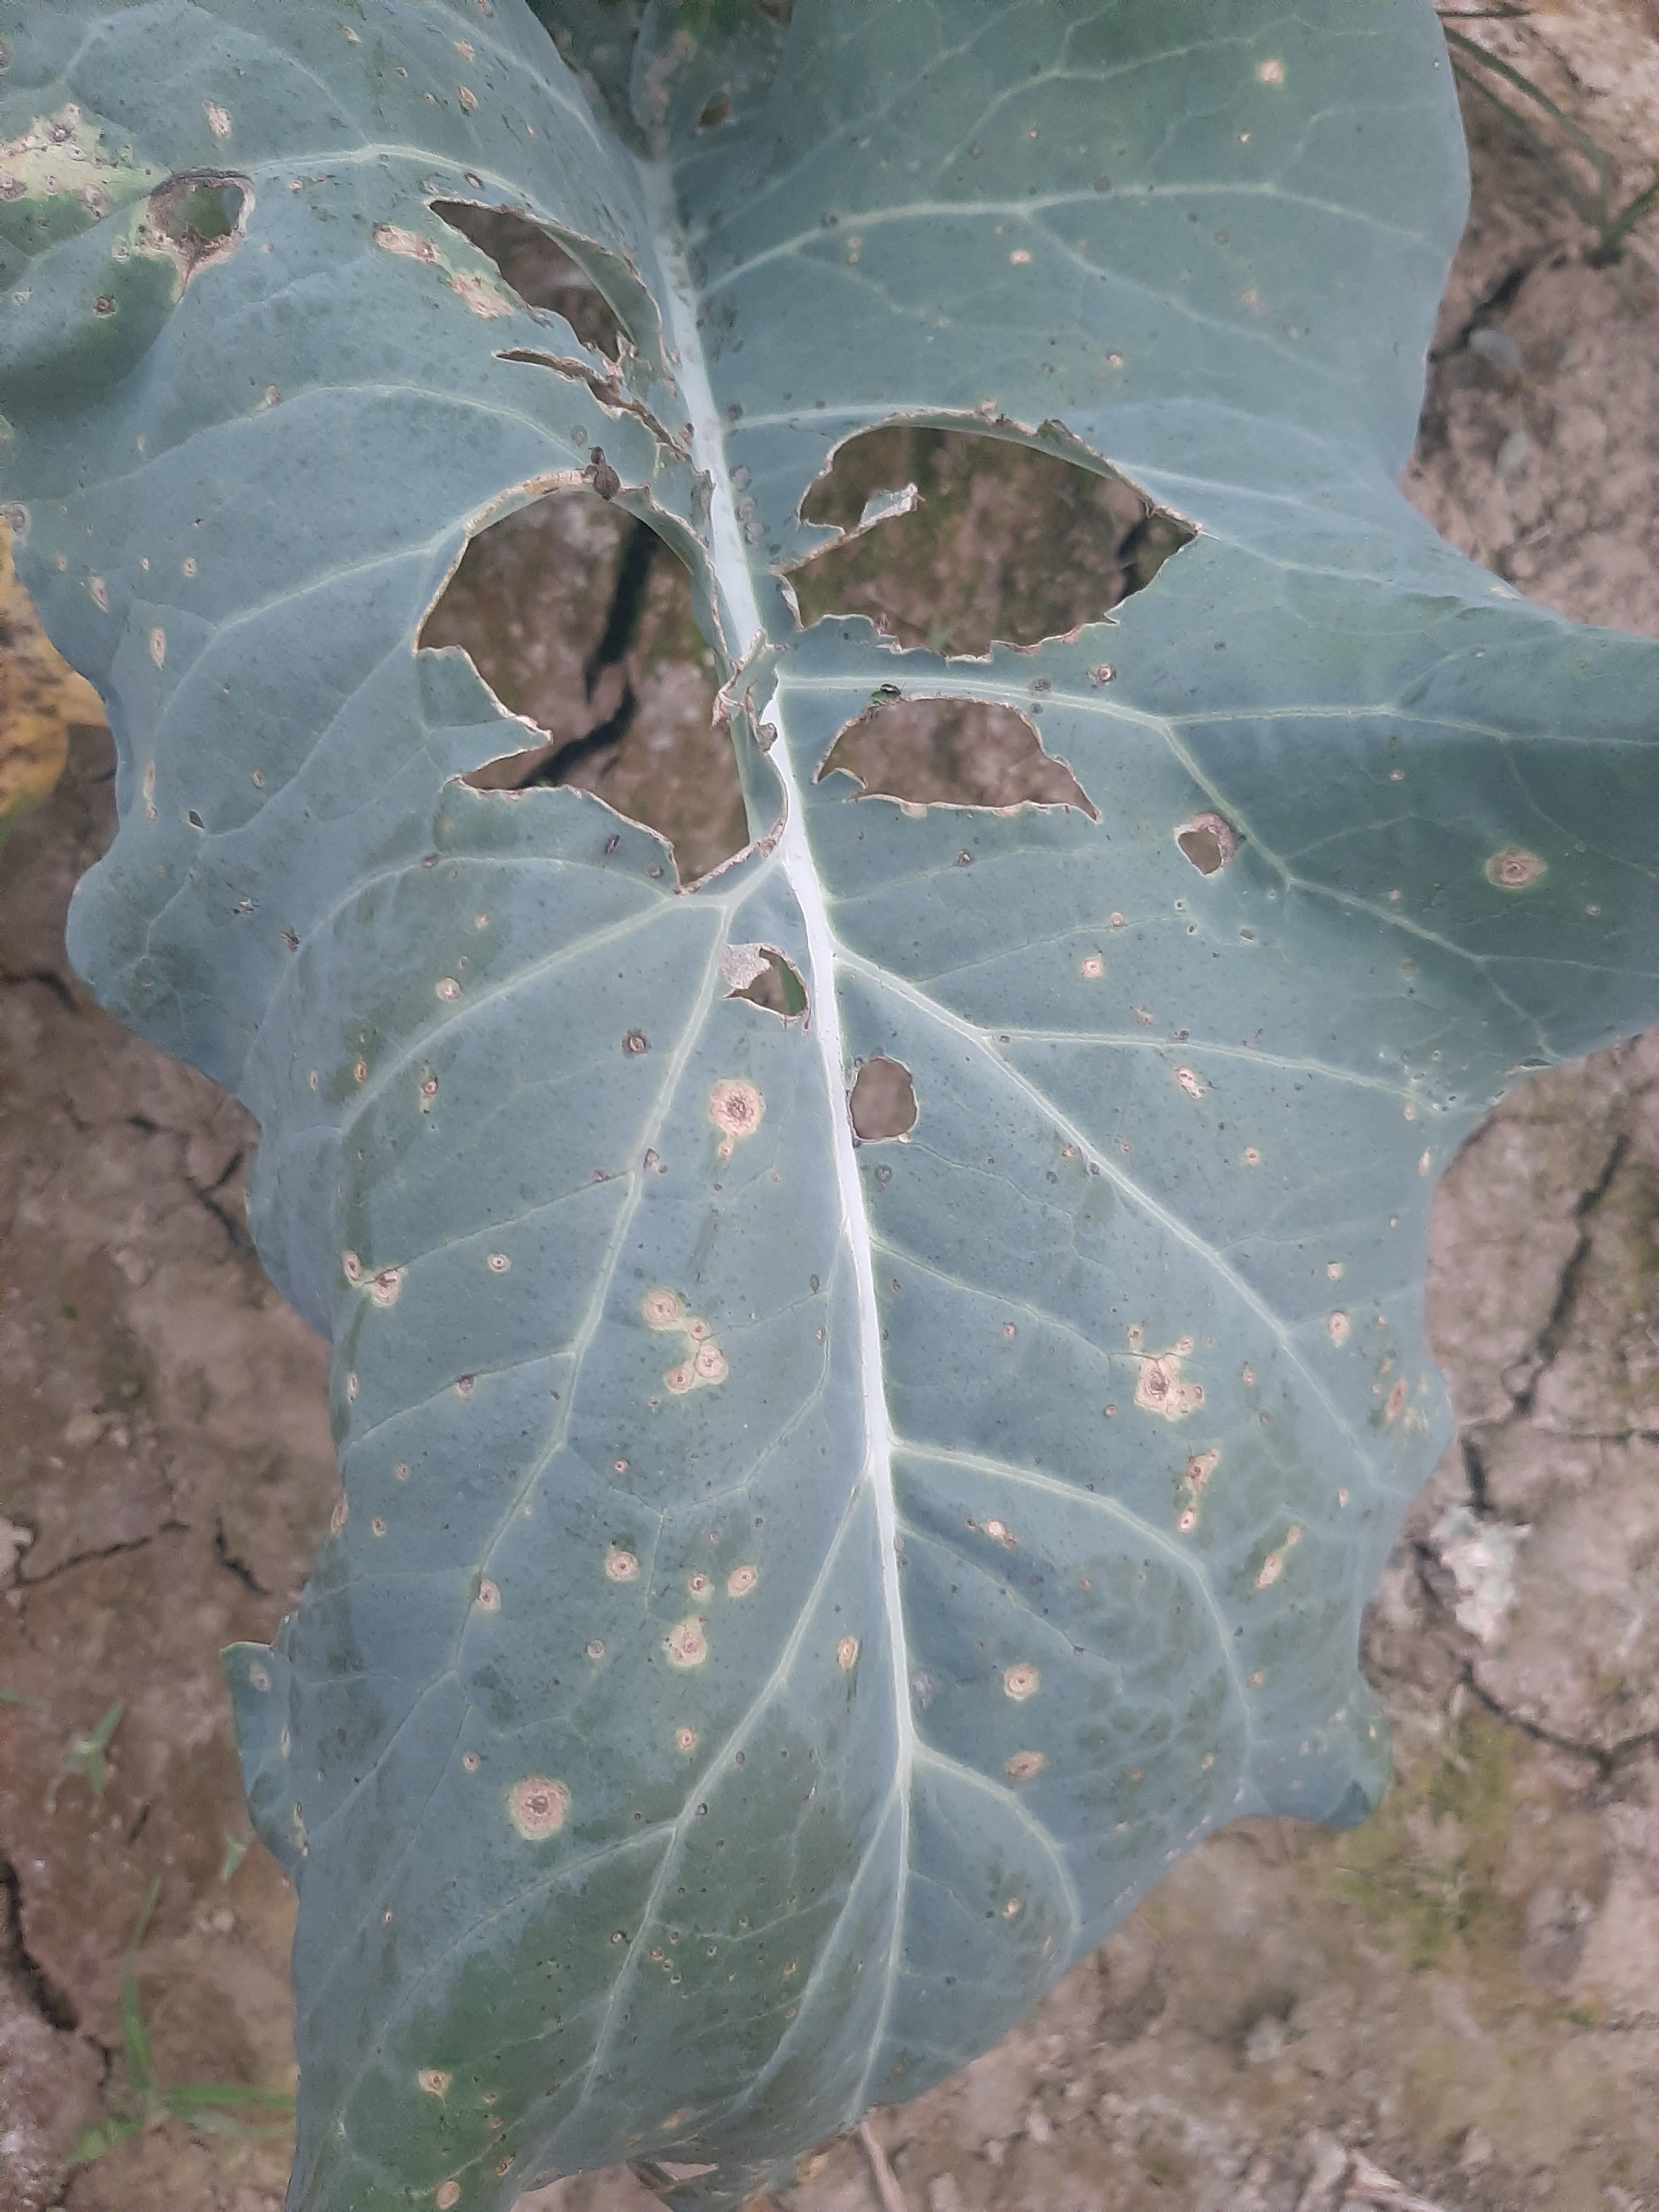
Label: Black Rot